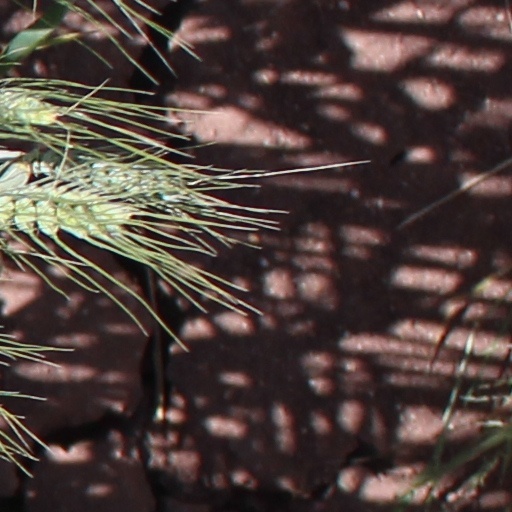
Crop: wheat